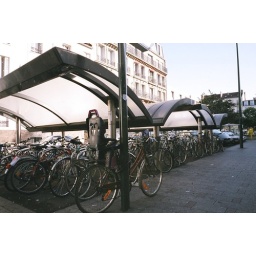
Outside a train station by the Bois de Vincennes, this covered bike parking lot was full.